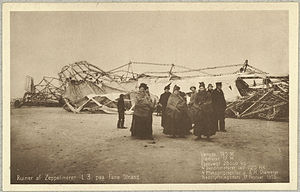
Luftskib L 3 / Nødlandingen på Fanø 17. februar 1915
'Ruiner af zeppelineren L 3 på Fanø Strand'
Ruiner af zeppelineren L 3 på Fanø Strand
Luftskib L 3 var den første M-klasse zeppeliner som marts-maj 1914 blev bygget af Luftschiffbau Zeppelin i Friedrichshafen til den tyske Kaiserliche Marine og det eneste luftskib marinen rådede over ved udbruddet af 1. verdenskrig, fordi de 2 første var forulykket året inden. Fra basen i Fuhlsbüttel foretog L 3 sammen med L 4 krigens første luftangreb mod England. Den 17. februar 1915 rekognoscerede de over Nordsøen, men L 3 måtte med motorskade og hård modvind nødlande på Fanø i krigsneutrale Danmark. Efter destruktion af L 3 interneredes besætnigen, indtil 1918.